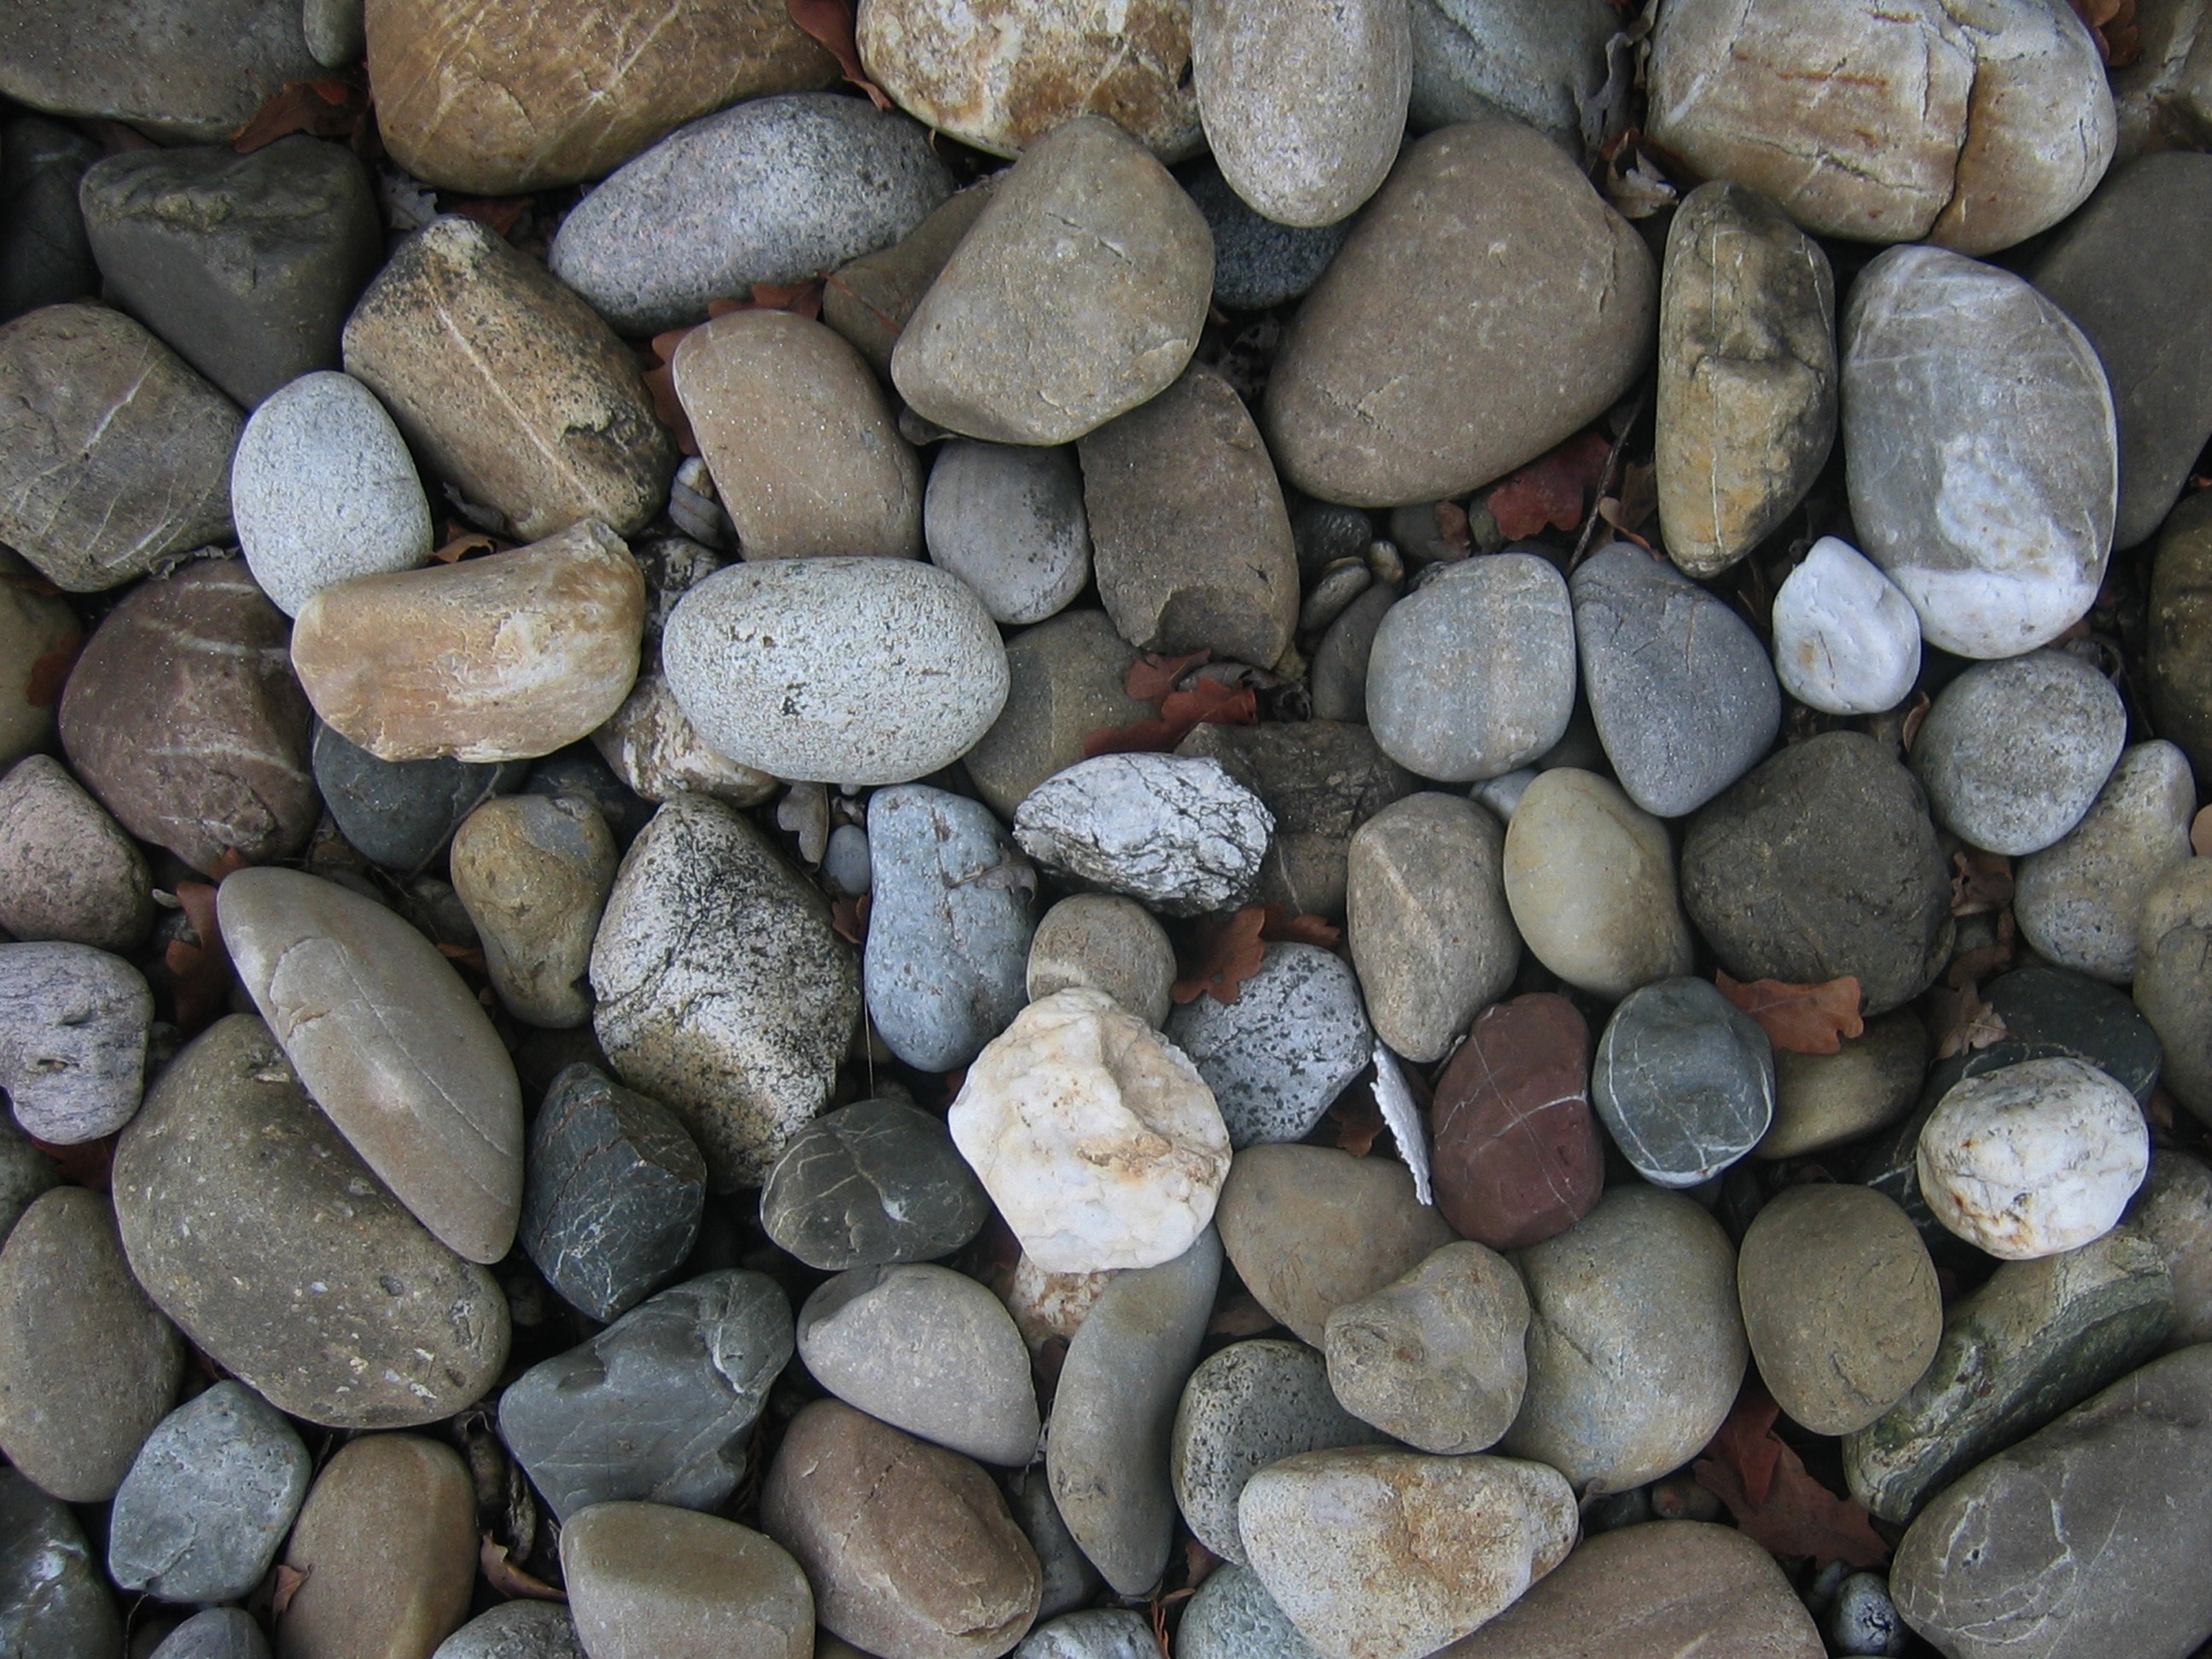
rock, texture, pattern, pebble, stone wall, material, stones, rubble, background, gravel, boulder